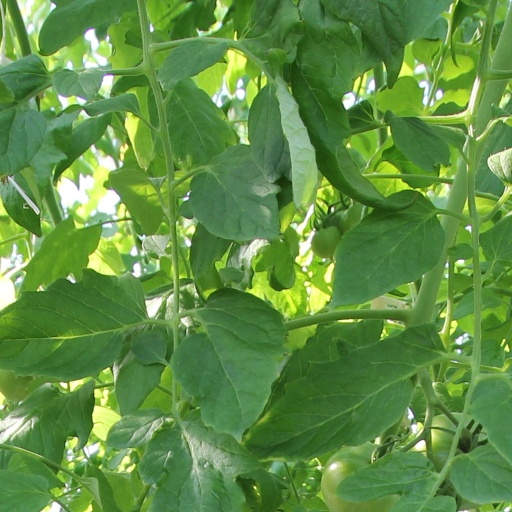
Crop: tomato